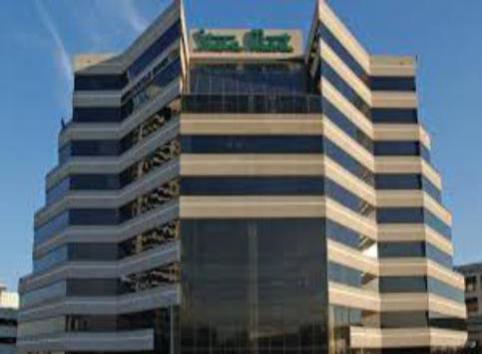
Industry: Others